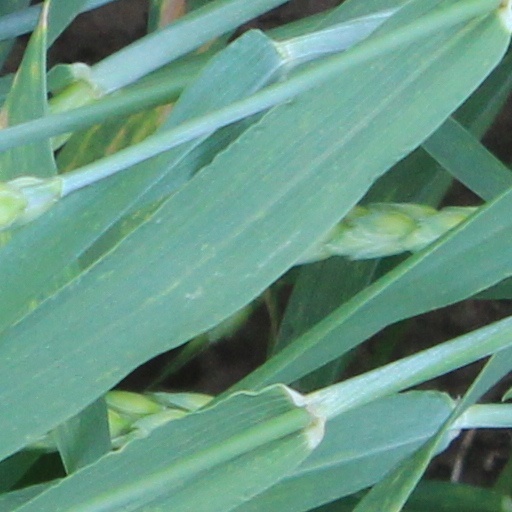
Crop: wheat